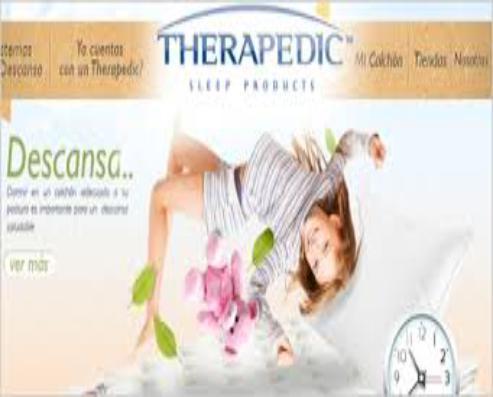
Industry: Necessities